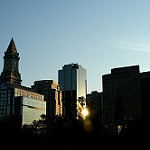
Scene: Outdoor